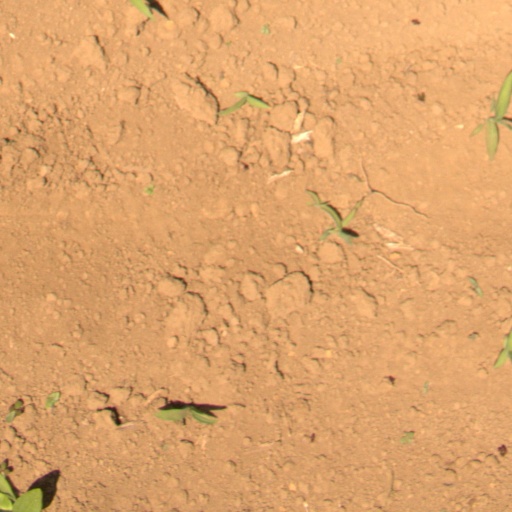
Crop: Jerusalem artichoke